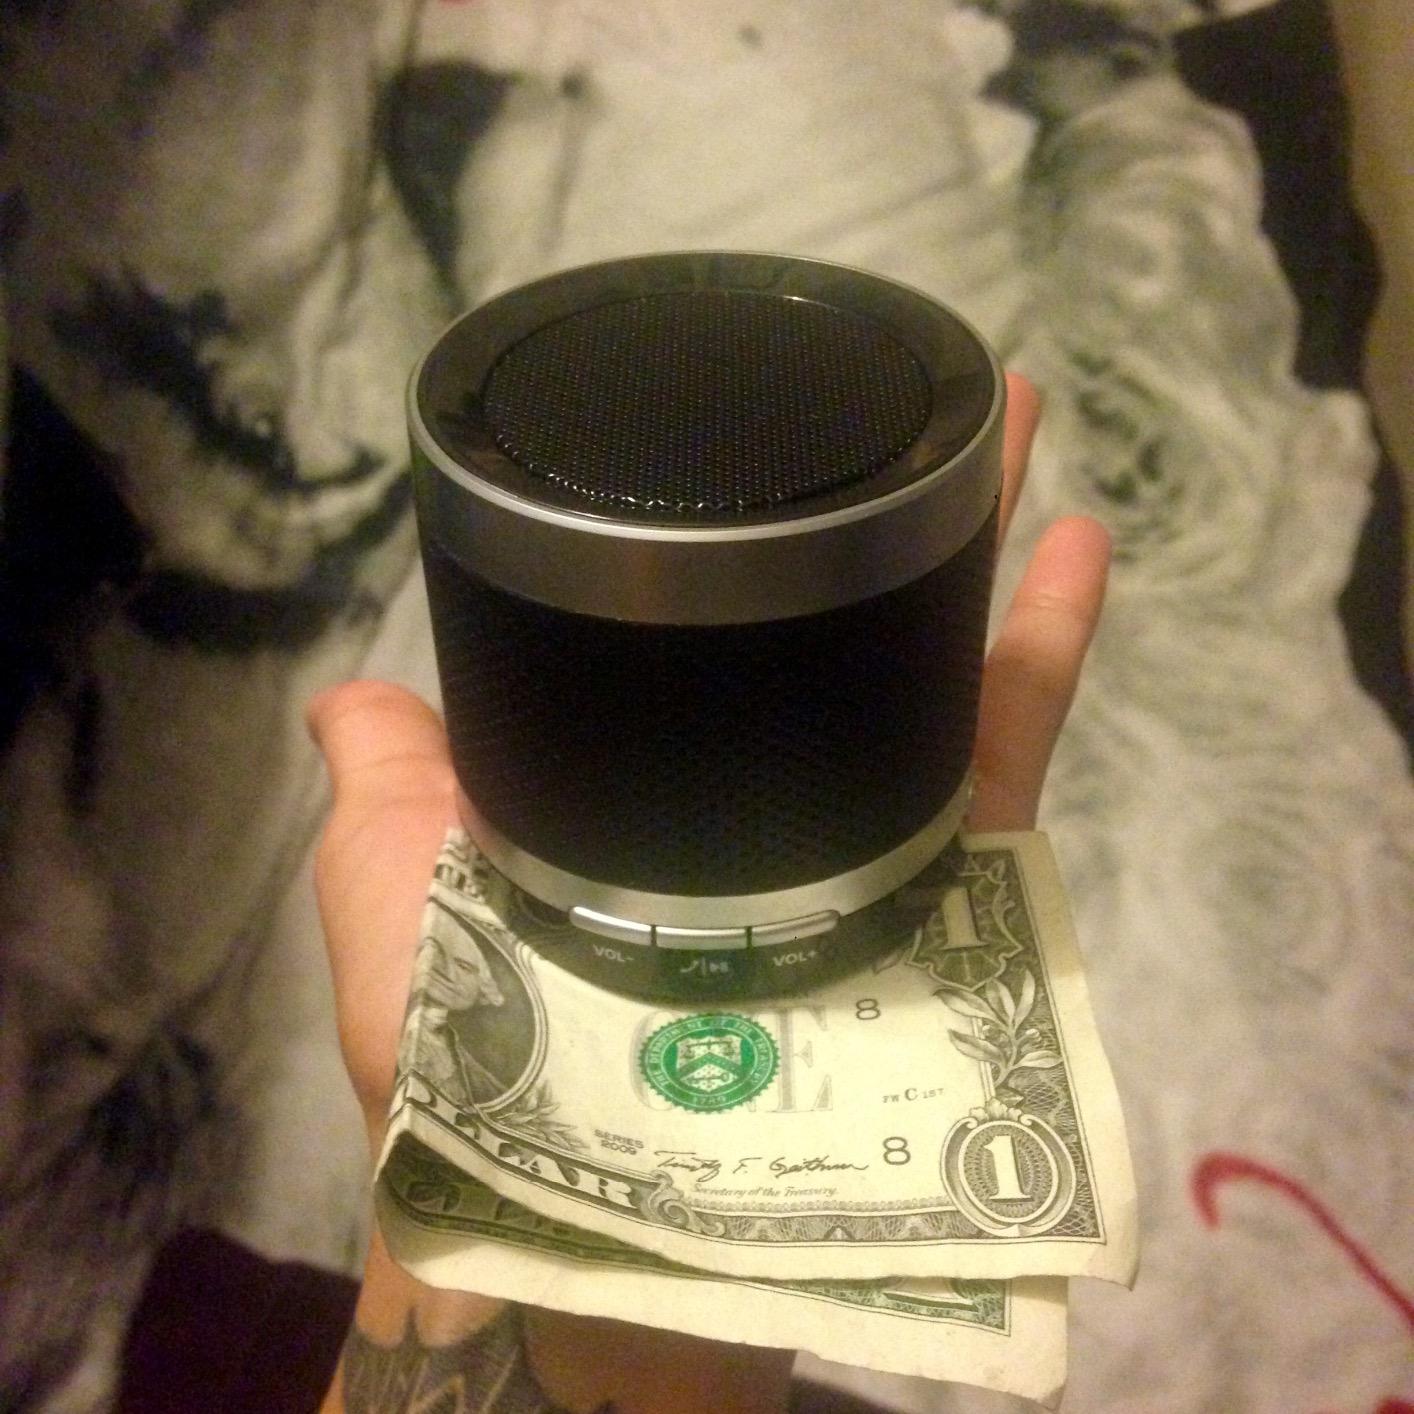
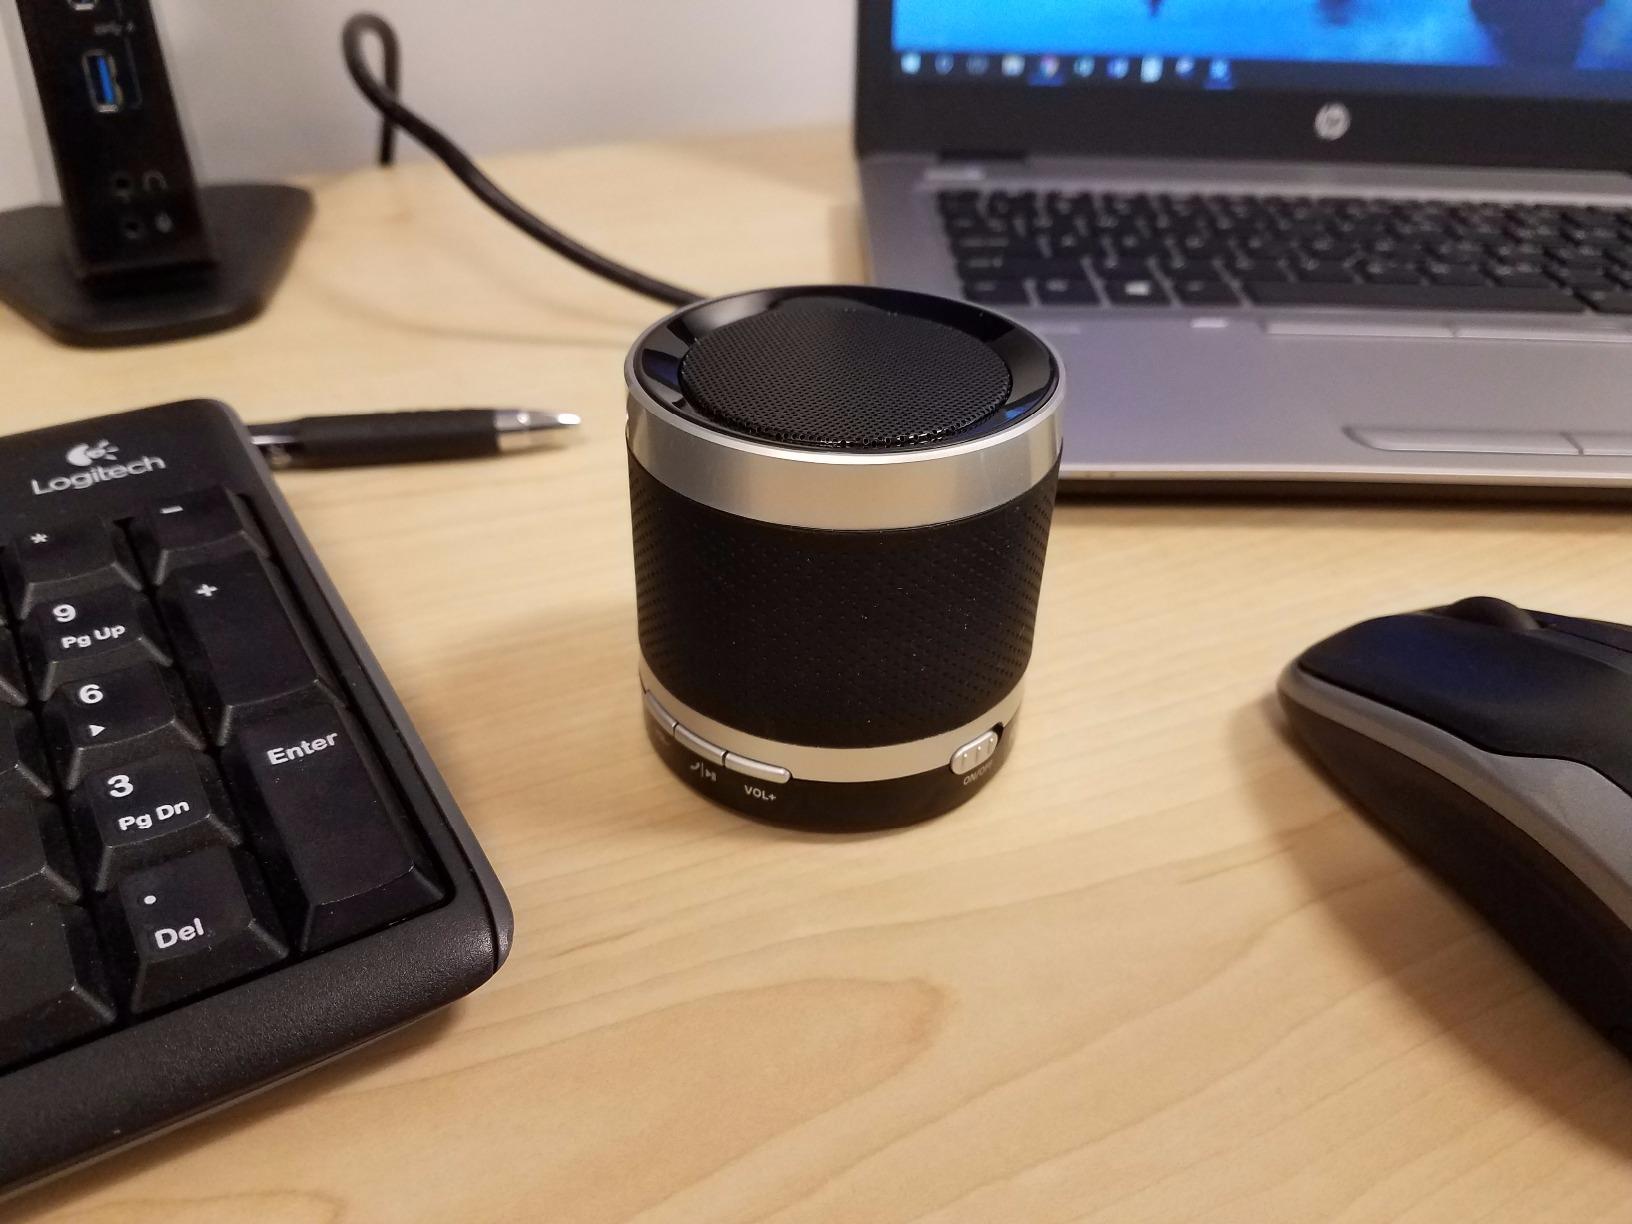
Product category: speaker
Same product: yes